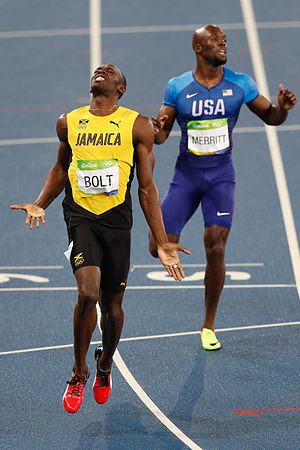
Atletik under sommer-OL 2016 - 200 meter løb (herrer)
Usain Bolt og LaShawn Merritt ved målet
Mændenes 200 meter løb ved sommer-OL 2016 fandt sted mellem 16. august til 18. august 2016 i Rio de Janeiro, Brasillien, på Olympic Stadium.